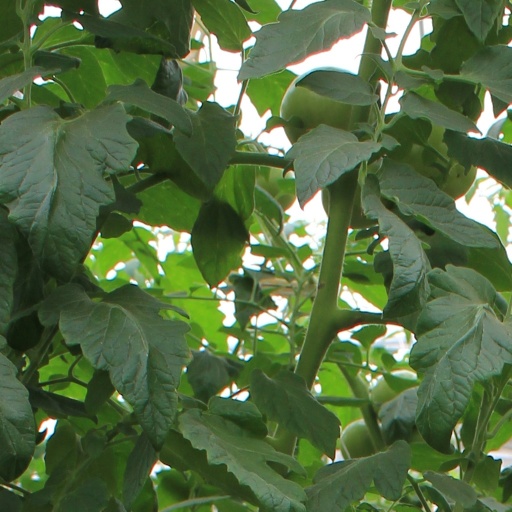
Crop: tomato